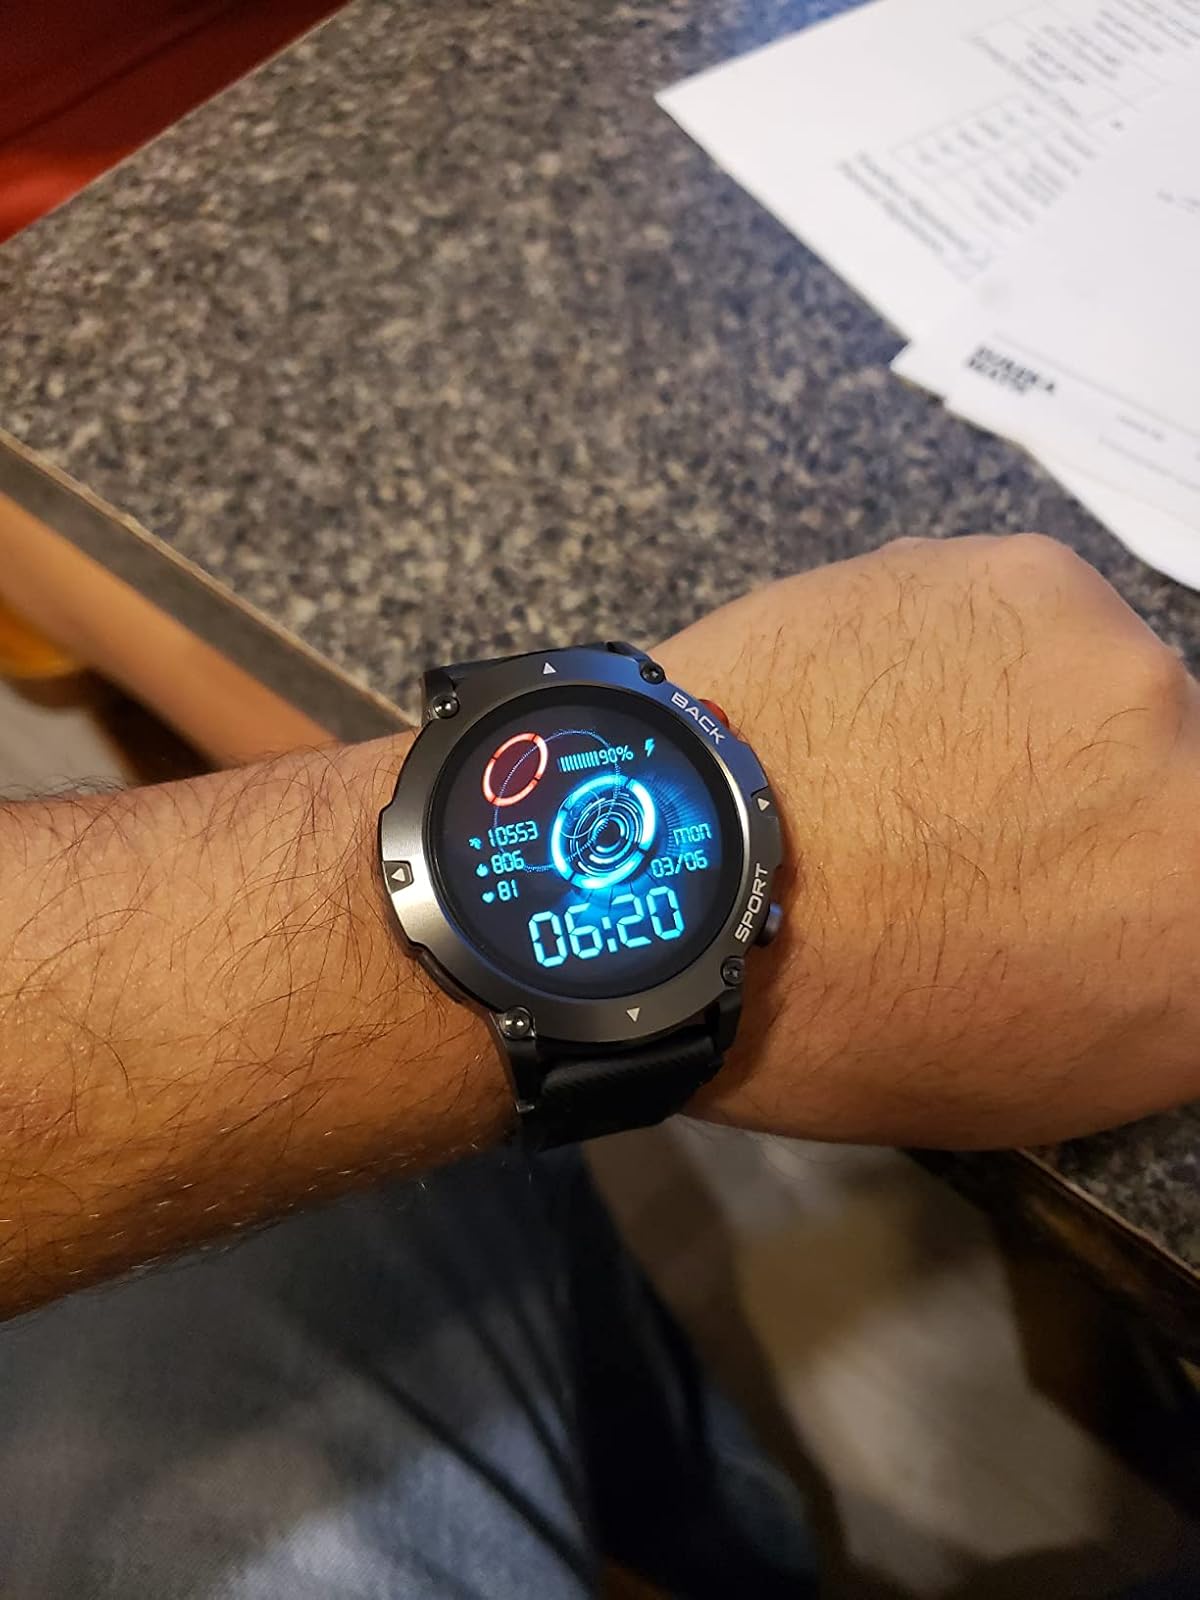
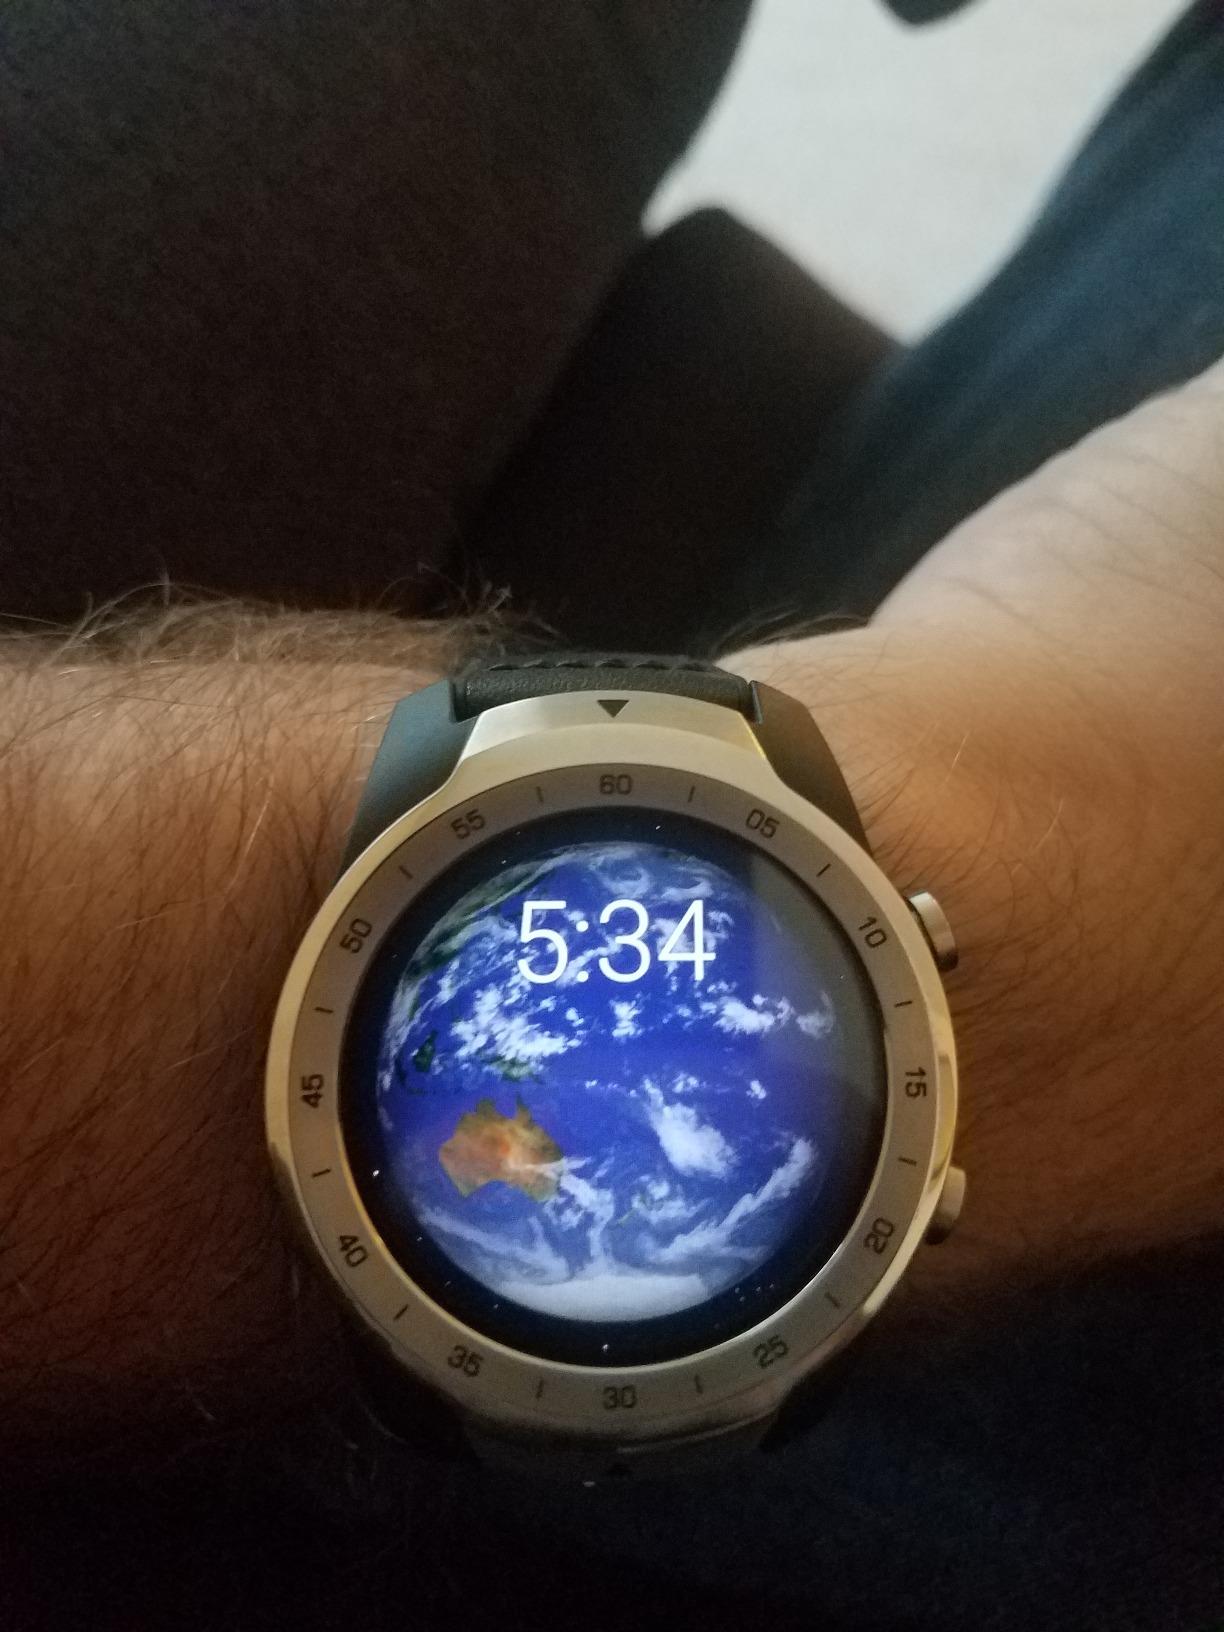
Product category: smartwatch
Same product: no